Sharni Williams

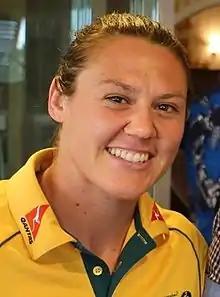
Williams in 2016

Sharni Maree Smale (nee Williams; born 2 March 1988) is a female Australian rugby union and rugby league player. She has played in the centre position for Australia, the Brumbies, and from 2008 to 2012 for the Canberra Royals. She won a gold medal at the 2016 Summer Olympics in Rio.